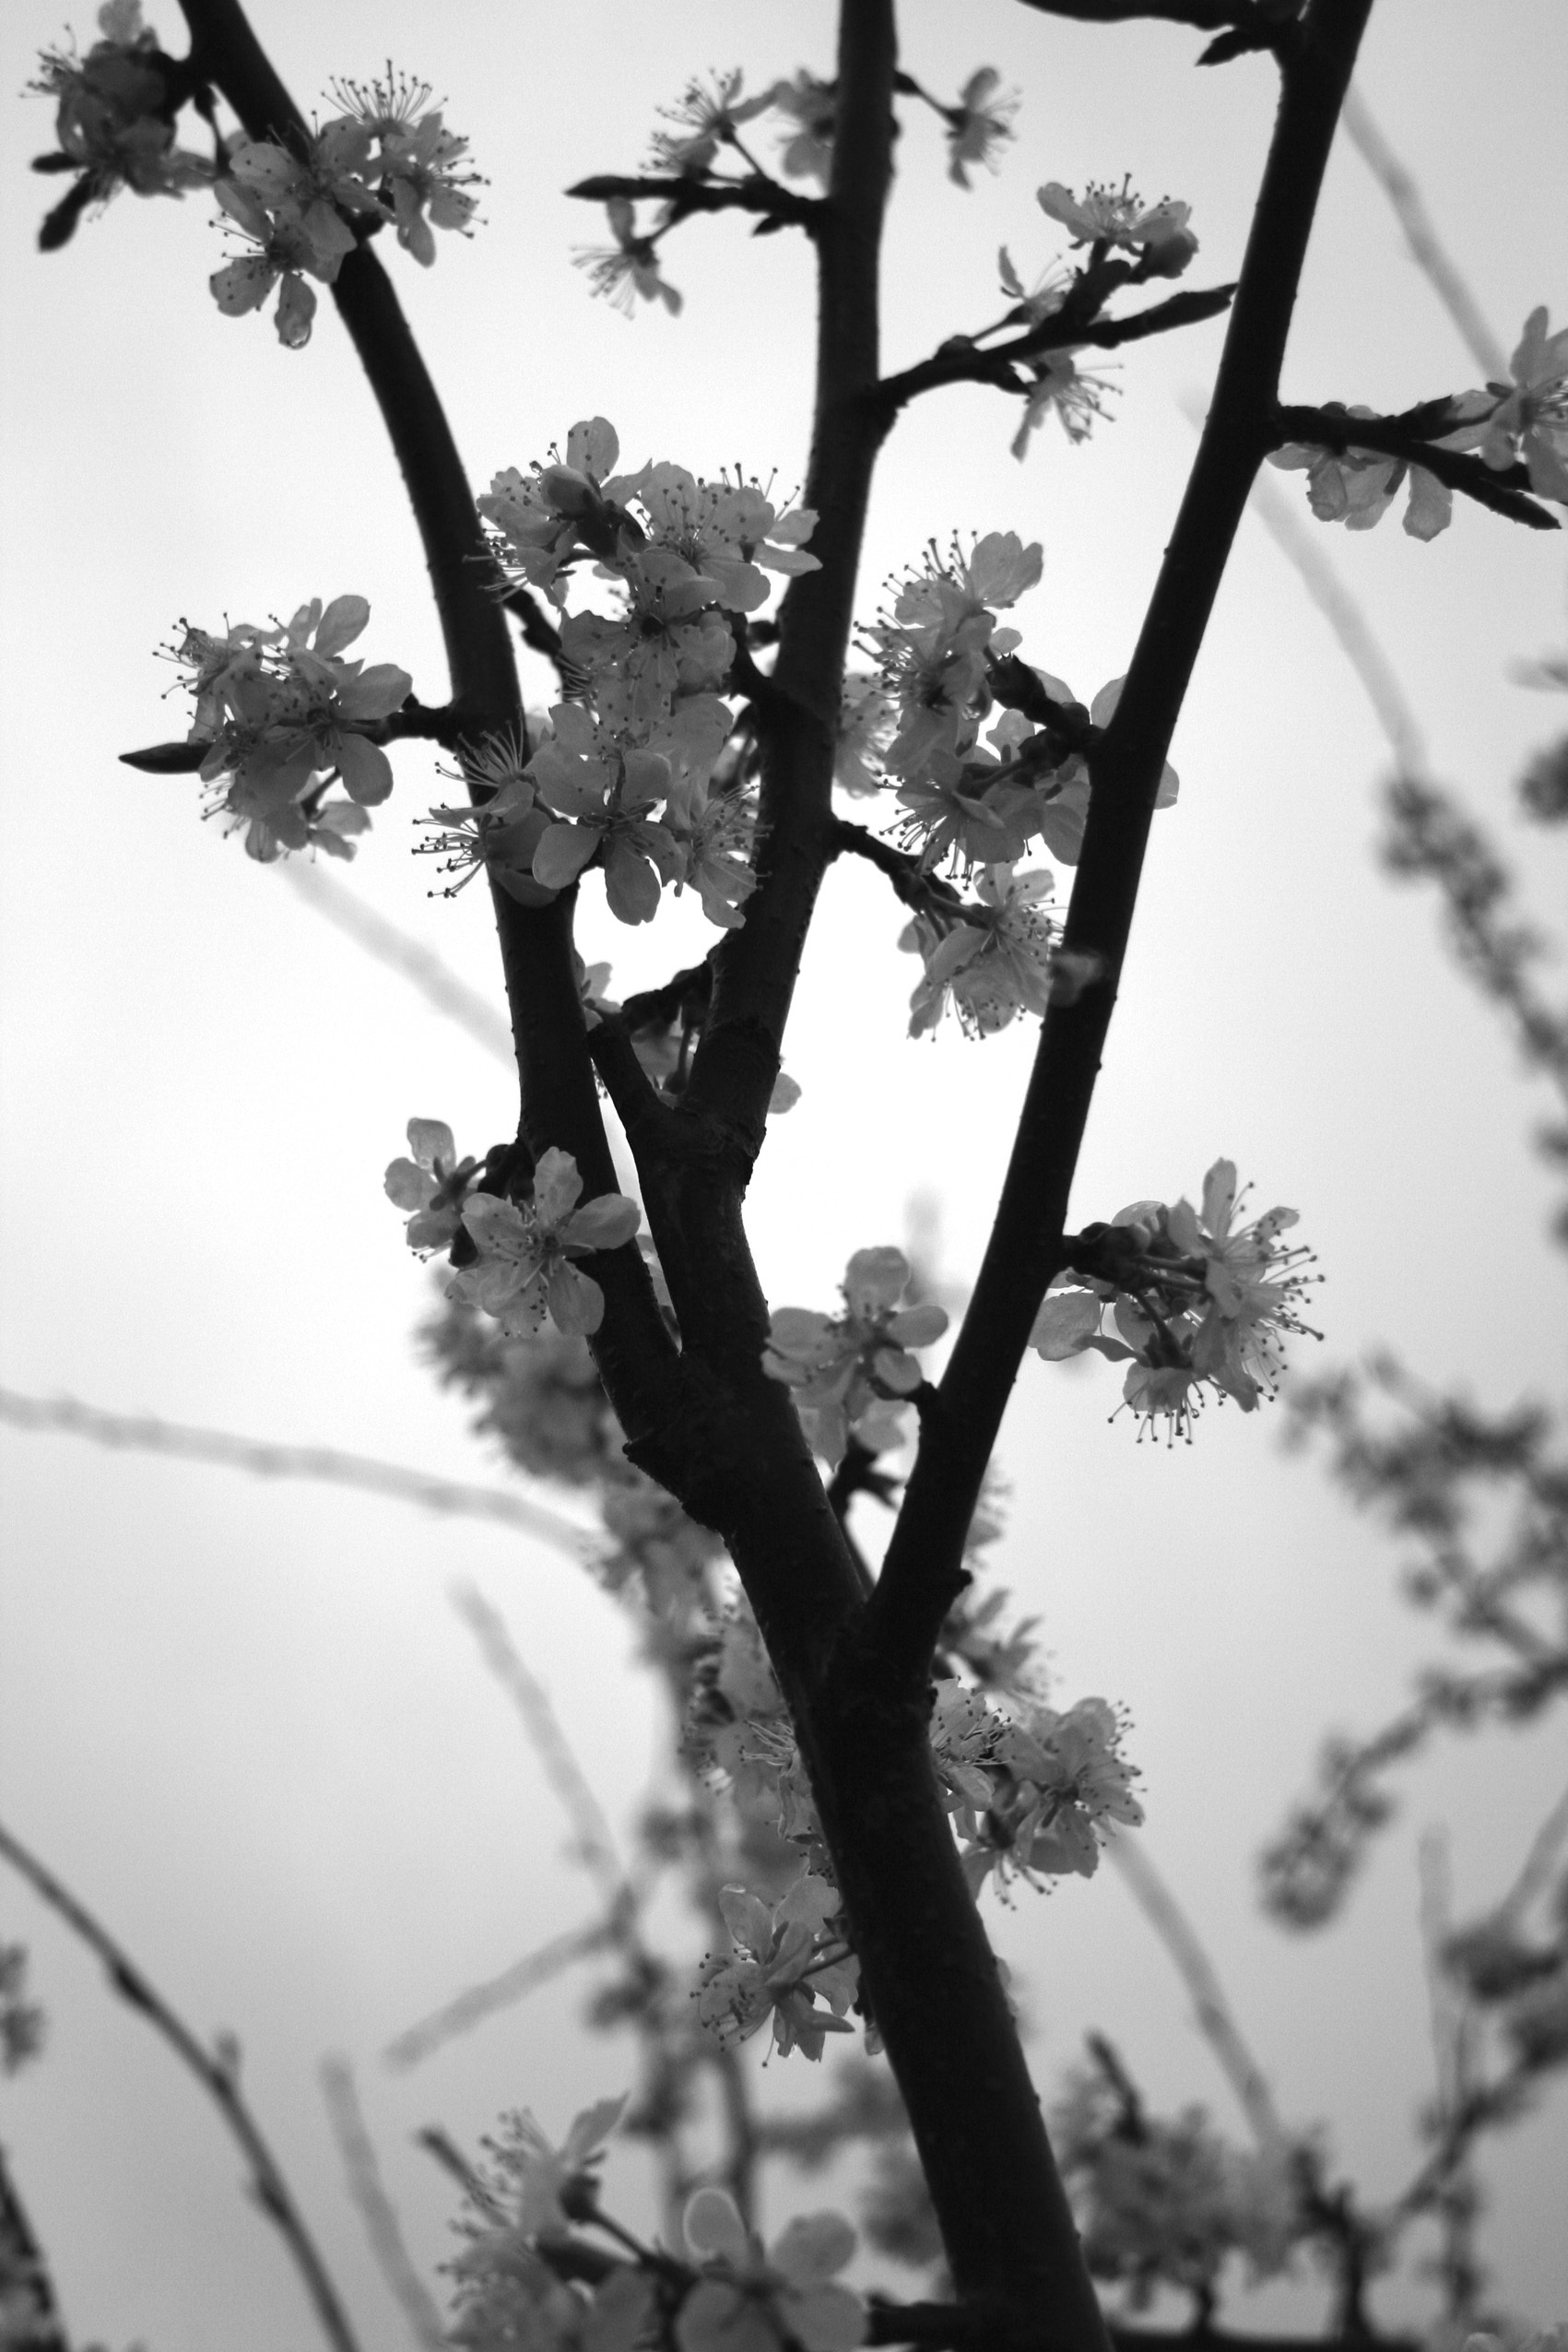
tree, branch, blossom, snow, winter, black and white, plant, white, photography, sunlight, leaf, flower, spring, botany, black, monochrome, flora, season, twig, plum, monochrome photography, plant stem, woody plant